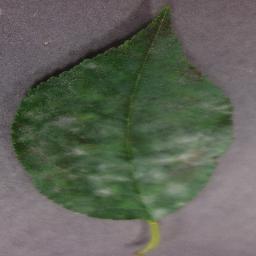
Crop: cherry
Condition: (including_sour)_powdery_mildew